Pauline Gibling Schindler

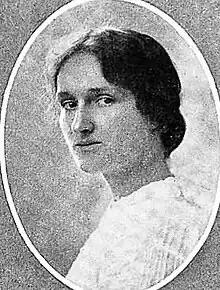
Gibling in 1915

Pauline Gibling Schindler (March 19, 1893 – May 4, 1977) was an American composer, educator, editor, and arts promoter, especially influential in supporting modern art in Southern California. Her husband was architect Rudolph Schindler.